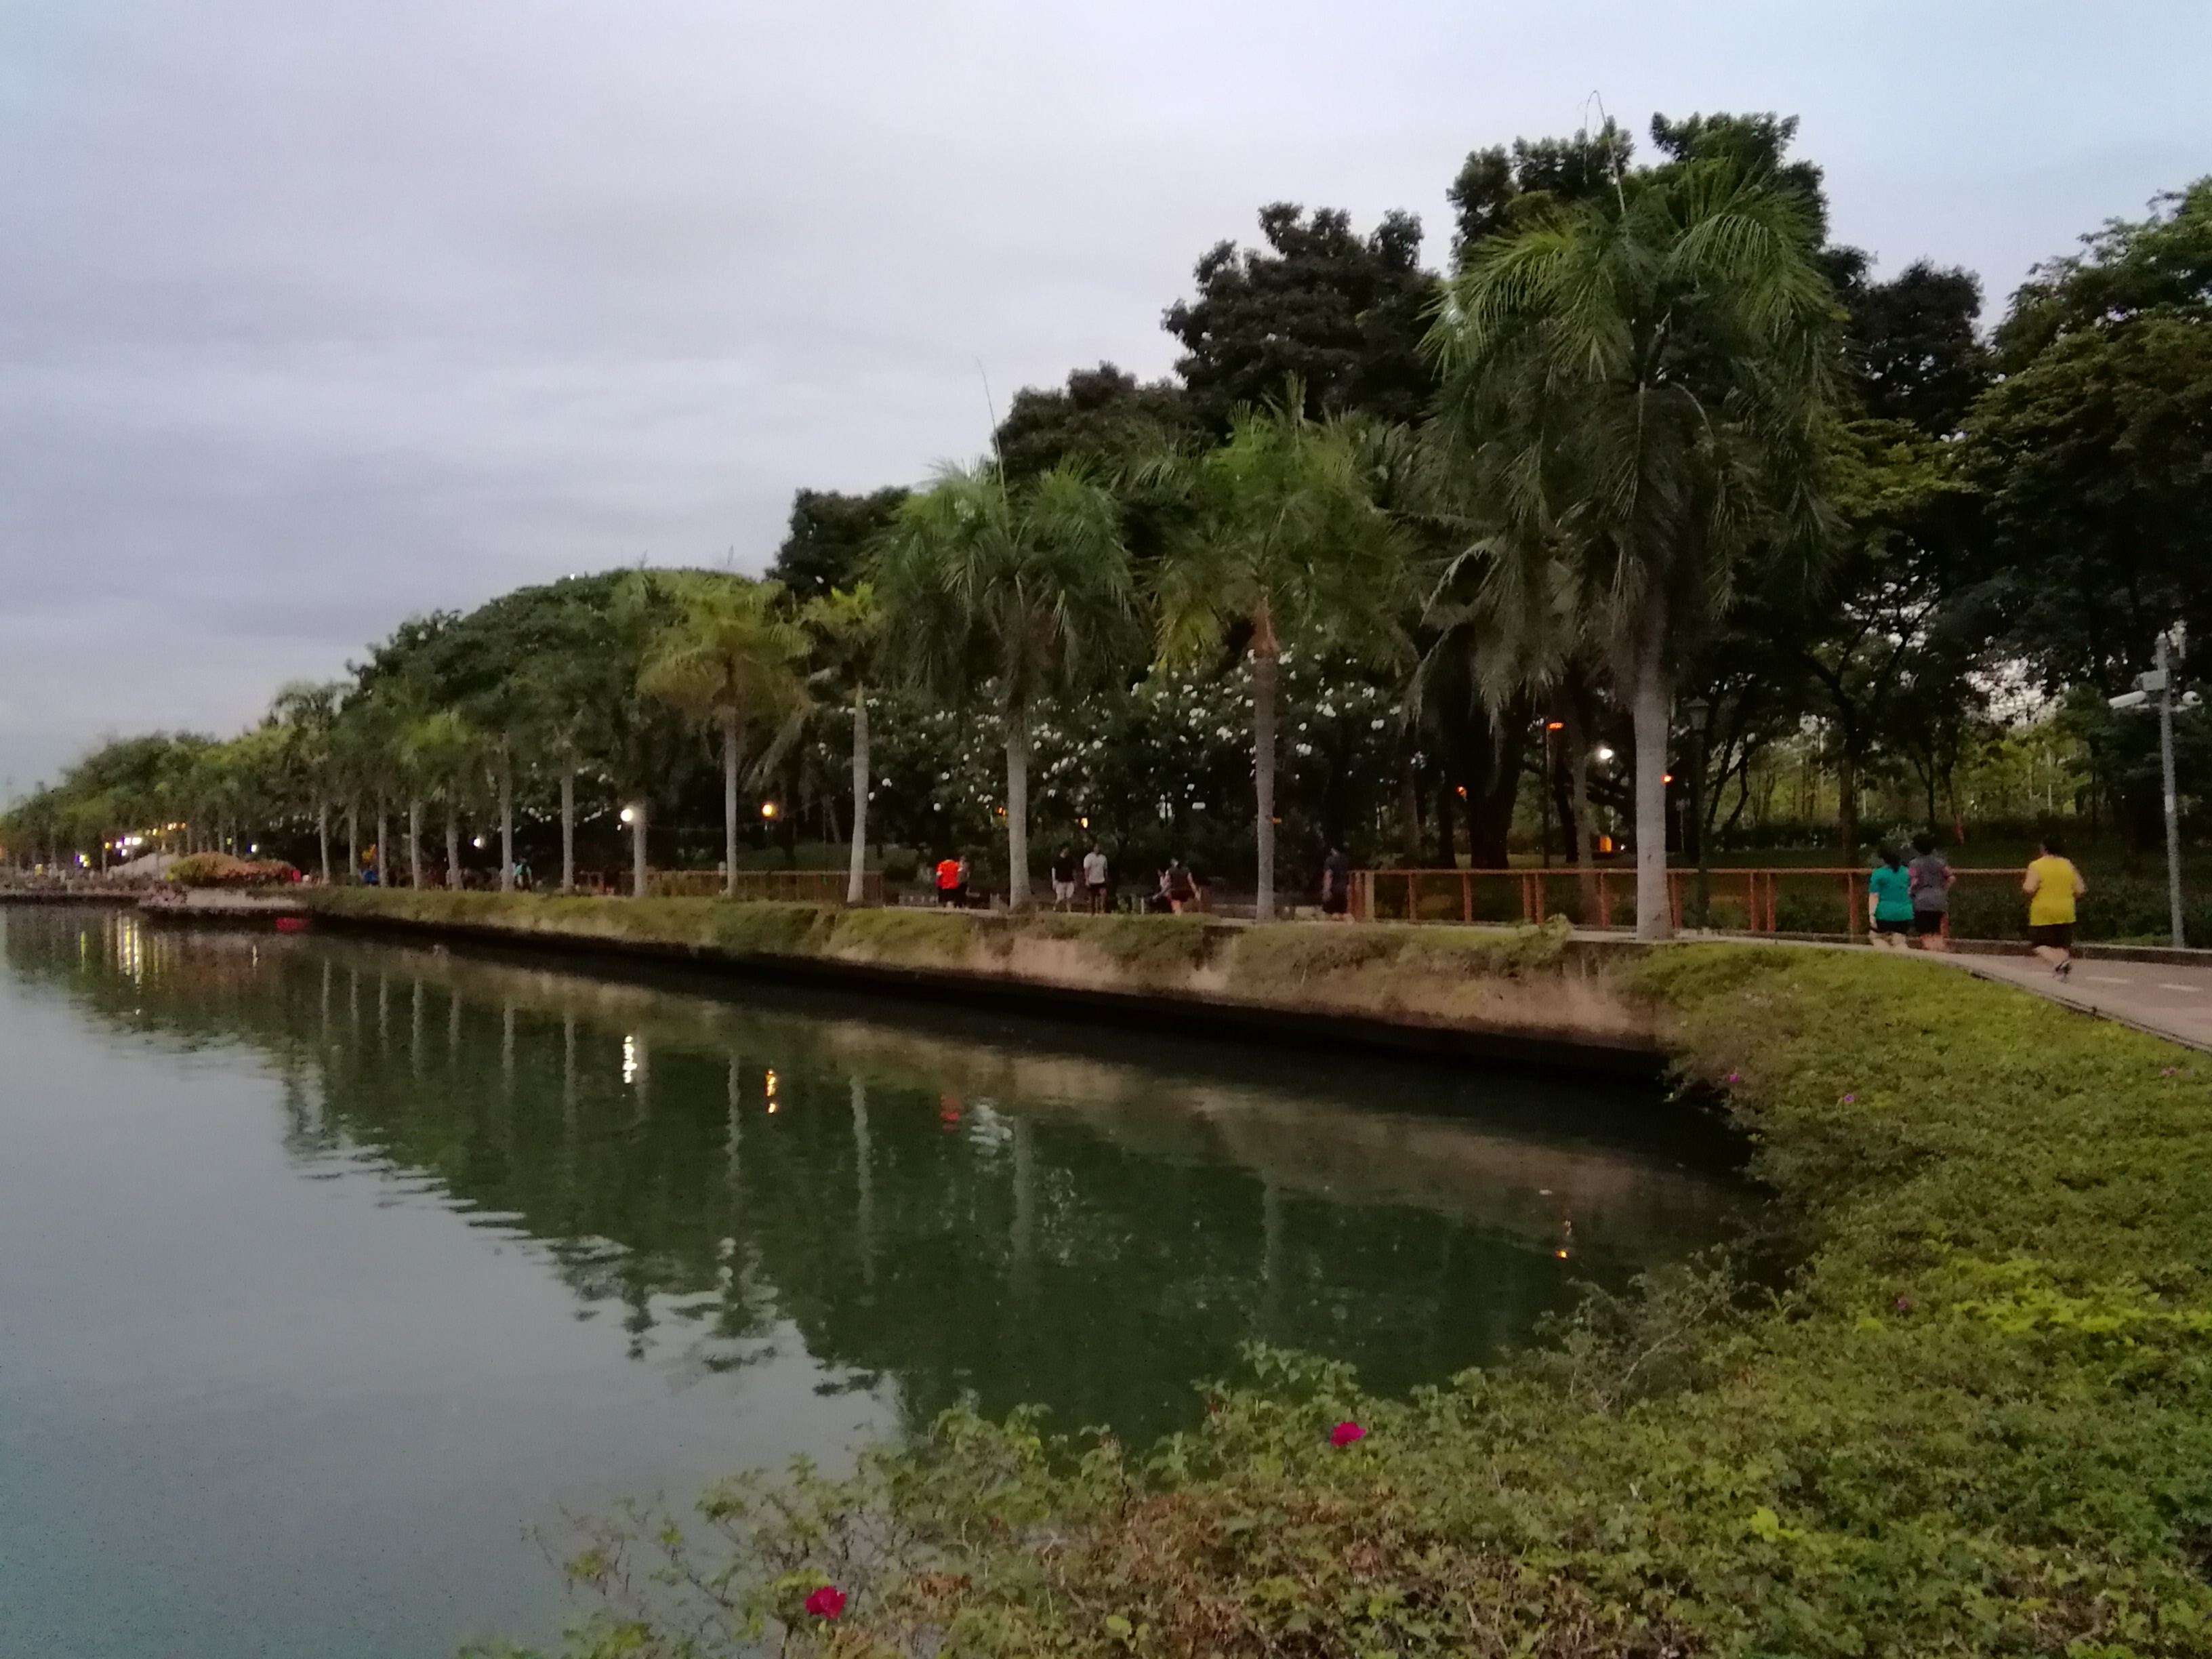
nature, body of water, waterway, canal, water, river, bank, water resources, vegetation, tree, natural landscape, reflection, watercourse, channel, reflecting pool, sky, reservoir, plant, lake, levee, coast, tourism